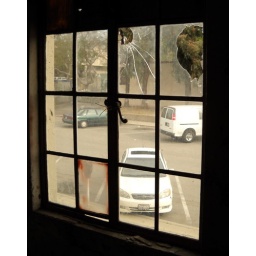
Looking out of a stairwell window near the ground floor of &amp;quot;Noise Within's&amp;quot; home in Glendale